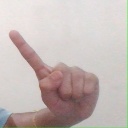
अक्षर: ए